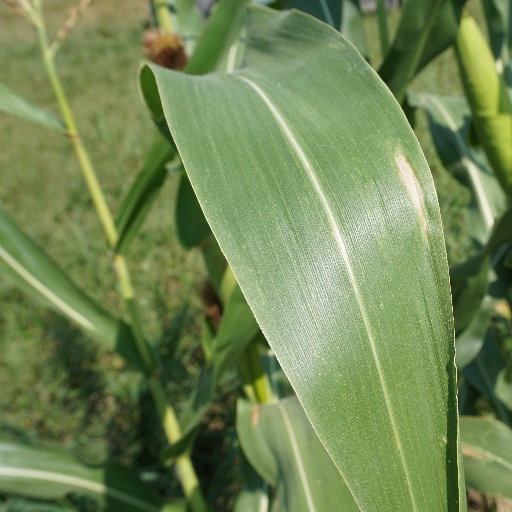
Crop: maize; corn